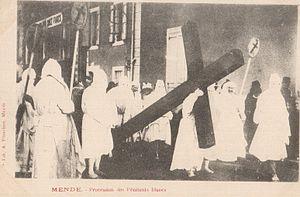
Mende - Procession des Pénitents Blancs
Mende est une commune française, préfecture du département de la Lozère en région Occitanie.